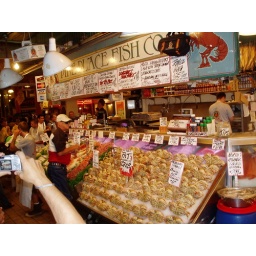
flying fish in this area